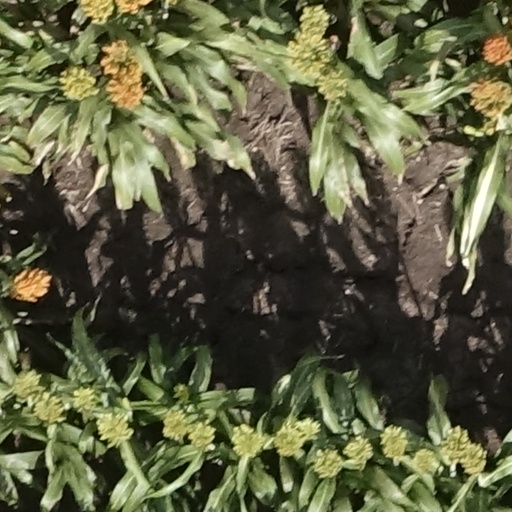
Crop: sorghum